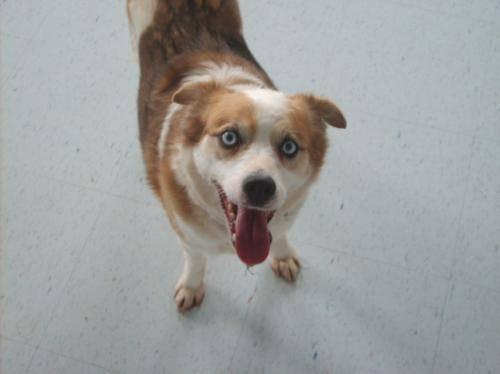
dog